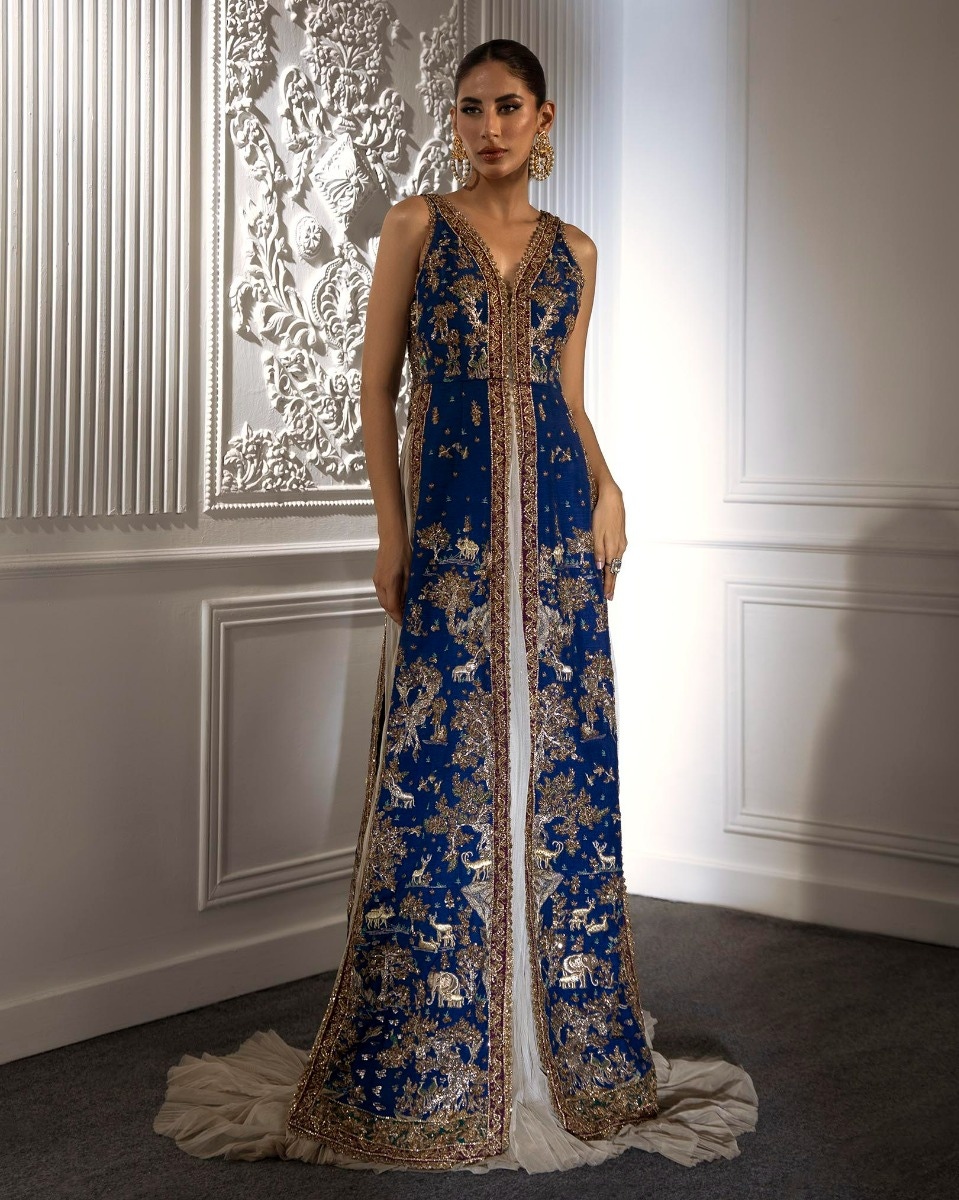
blue gold embroidered long sleeve evening gown